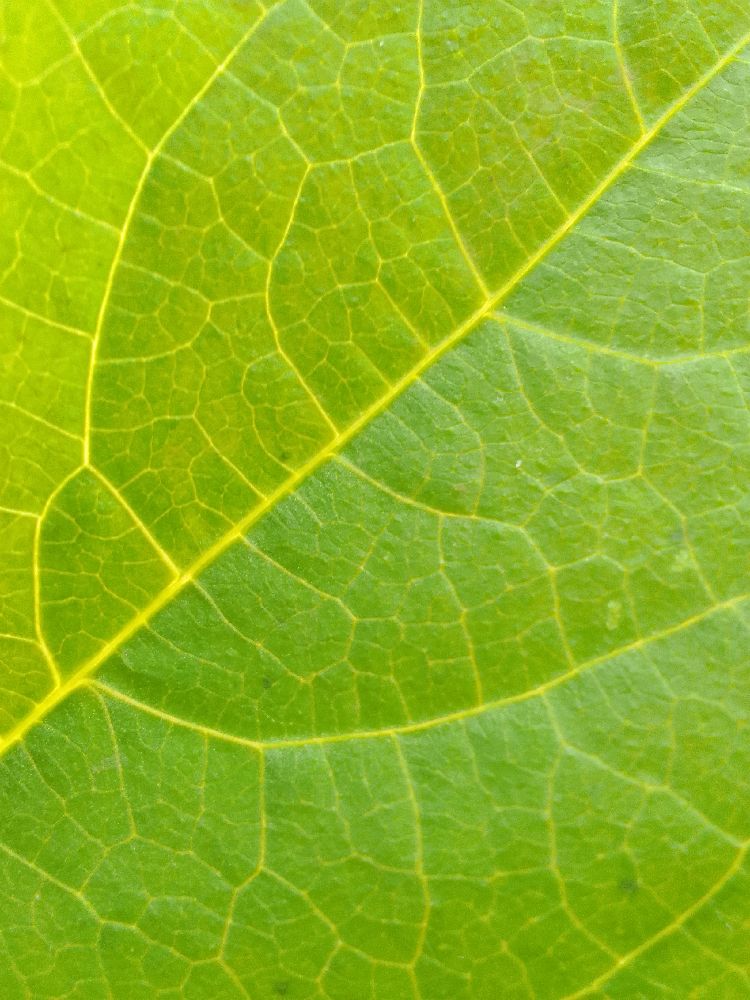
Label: healthy